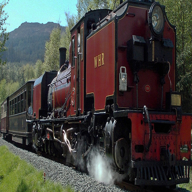
Vehicle type: Trains